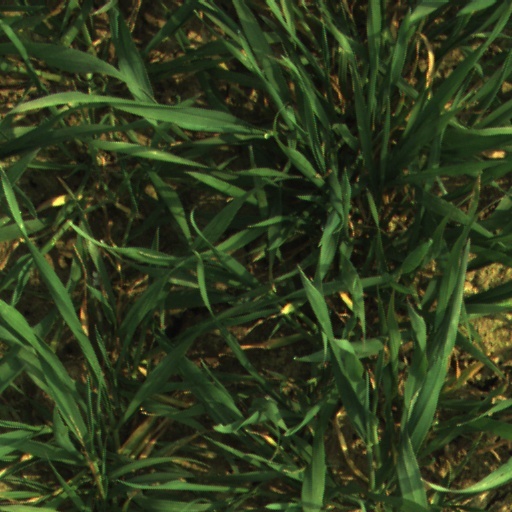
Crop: wheat